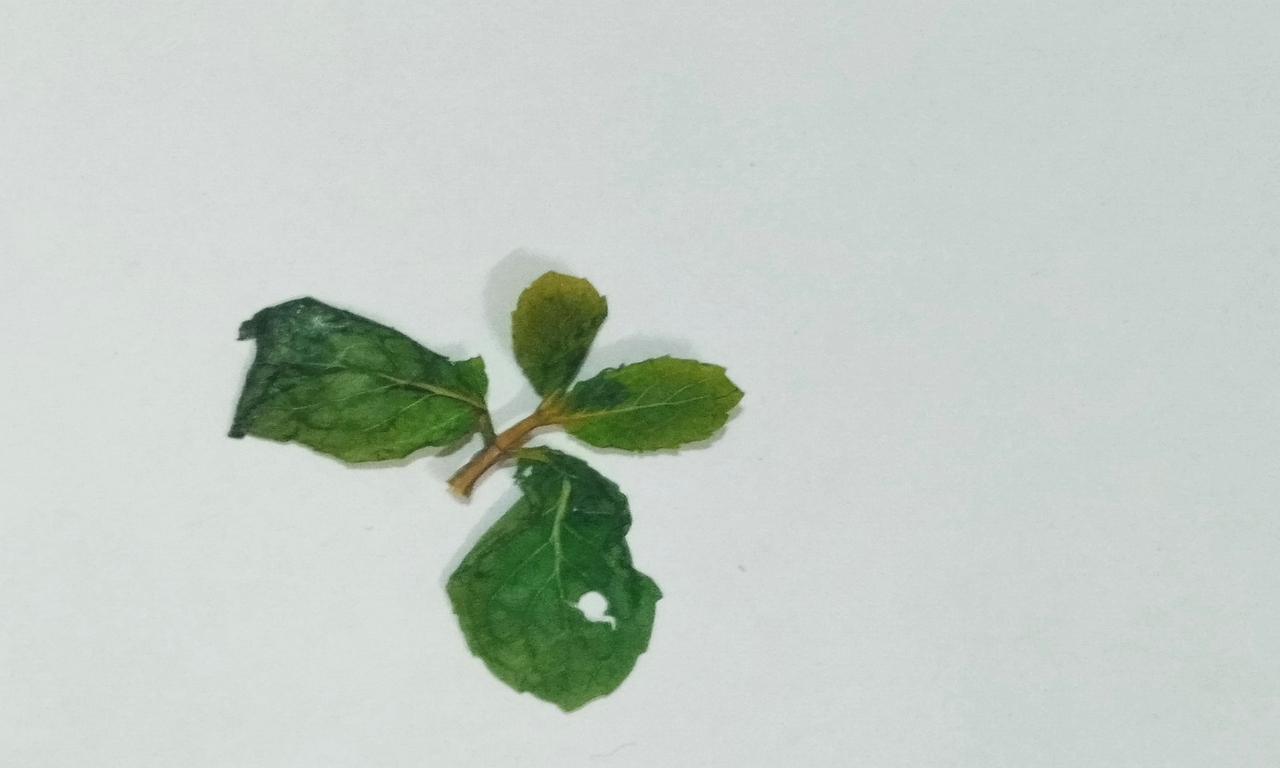
Label: Dried